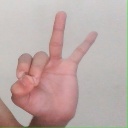
अक्षर: ण